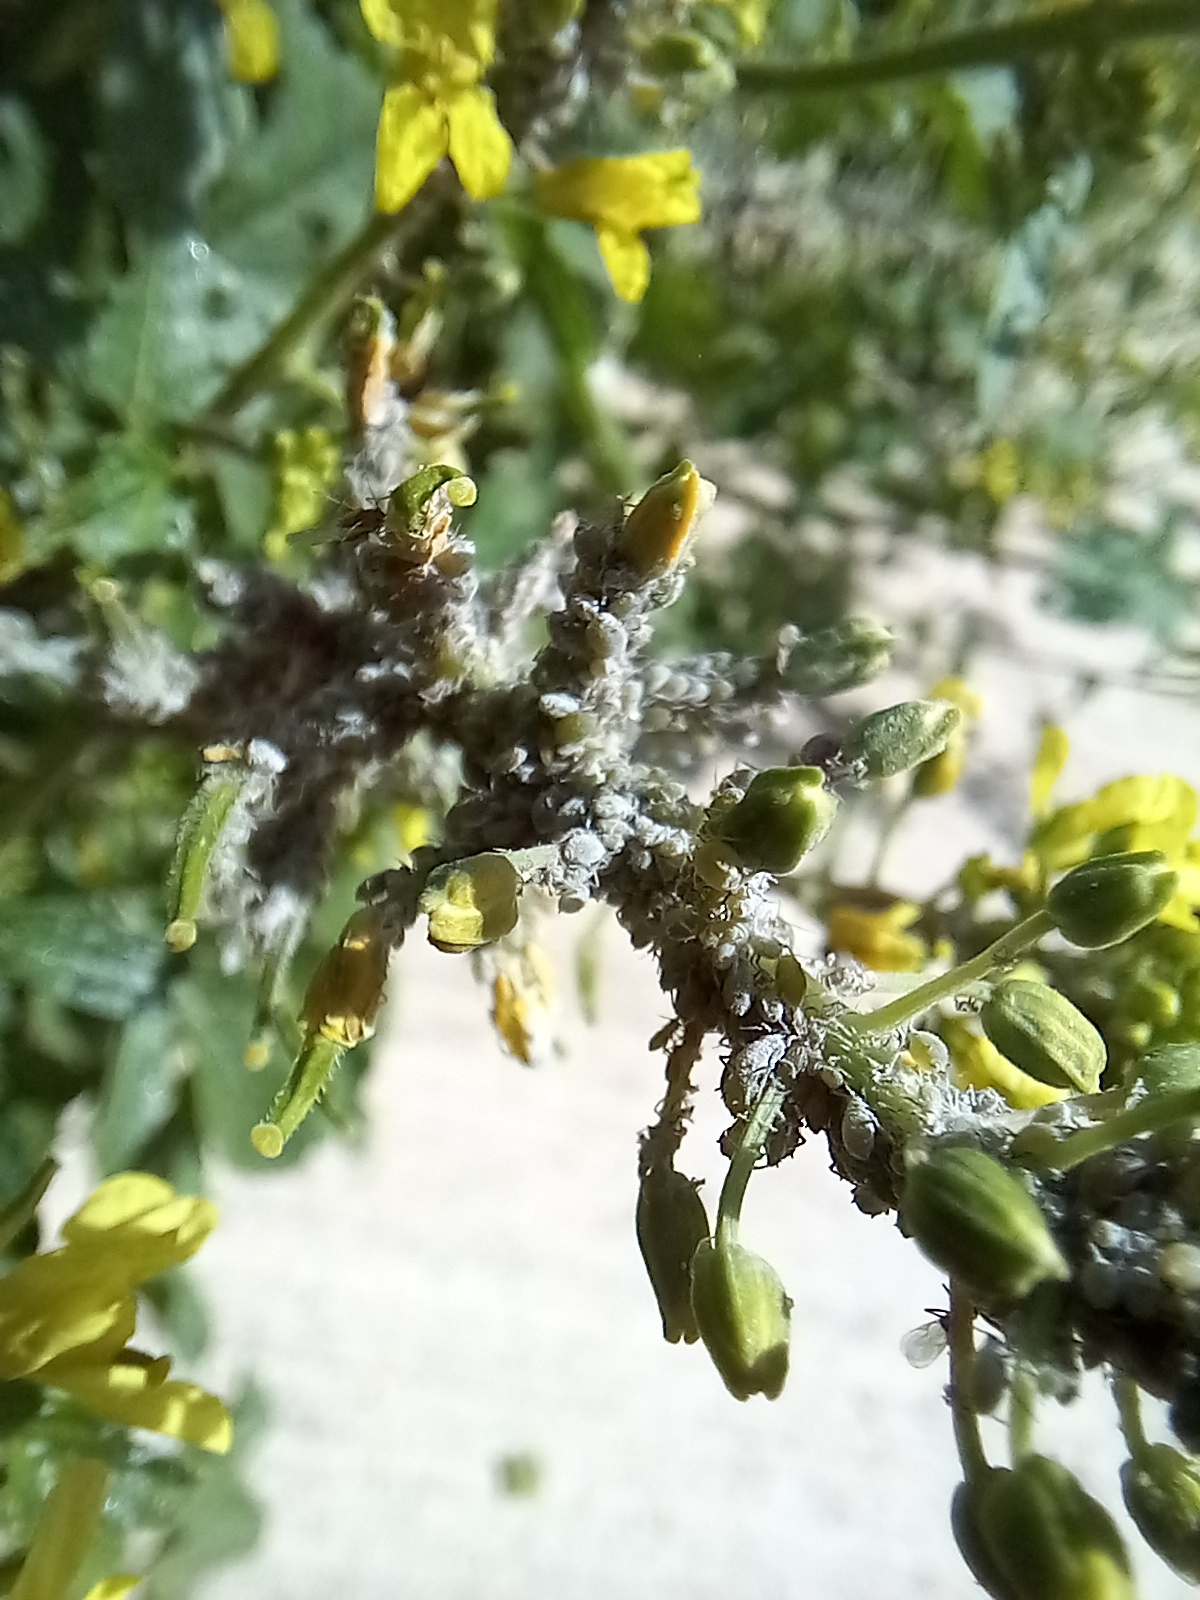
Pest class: cabbage_aphid